Saskatchewan Highway 955

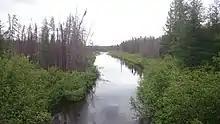
Douglas River as seen from the Highway 955 bridge

Highway 955 has nearly no intersections with other roads due to its northern location. About one-third of the way to Cluff Lake mine, there is an access road to Descharme Lake. According to provincial road maps dating from the early 1980s, a seasonal / winter road at one point continued north from Cluff Lake to the shore of Lake Athabasca and then across the lake towards Uranium City, but this appears to no longer be in use.